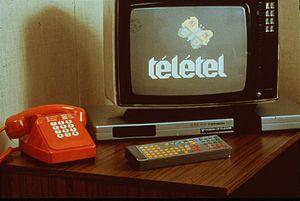
Le téléphone S63 est un poste de téléphone fixe, d'abord à cadran rotatif puis à clavier, développé en 1963 et mis en service en France de manière progressive à partir de 1965. Conçu par le Centre national d'études des télécommunications, il est le successeur des M24 et des U43.
Le Minitel est un type de terminal informatique destiné à la connexion au service français de Vidéotex baptisé Télétel, commercialement exploité en France entre 1980 et 2012. Il a hissé la France au premier plan de la télématique mondiale grâce au premier service au monde de fourniture payante d’informations télématiques, qui sera un succès considérable et restera longtemps populaire.
Télétel est le nom du réseau informatique français utilisé par le Minitel.